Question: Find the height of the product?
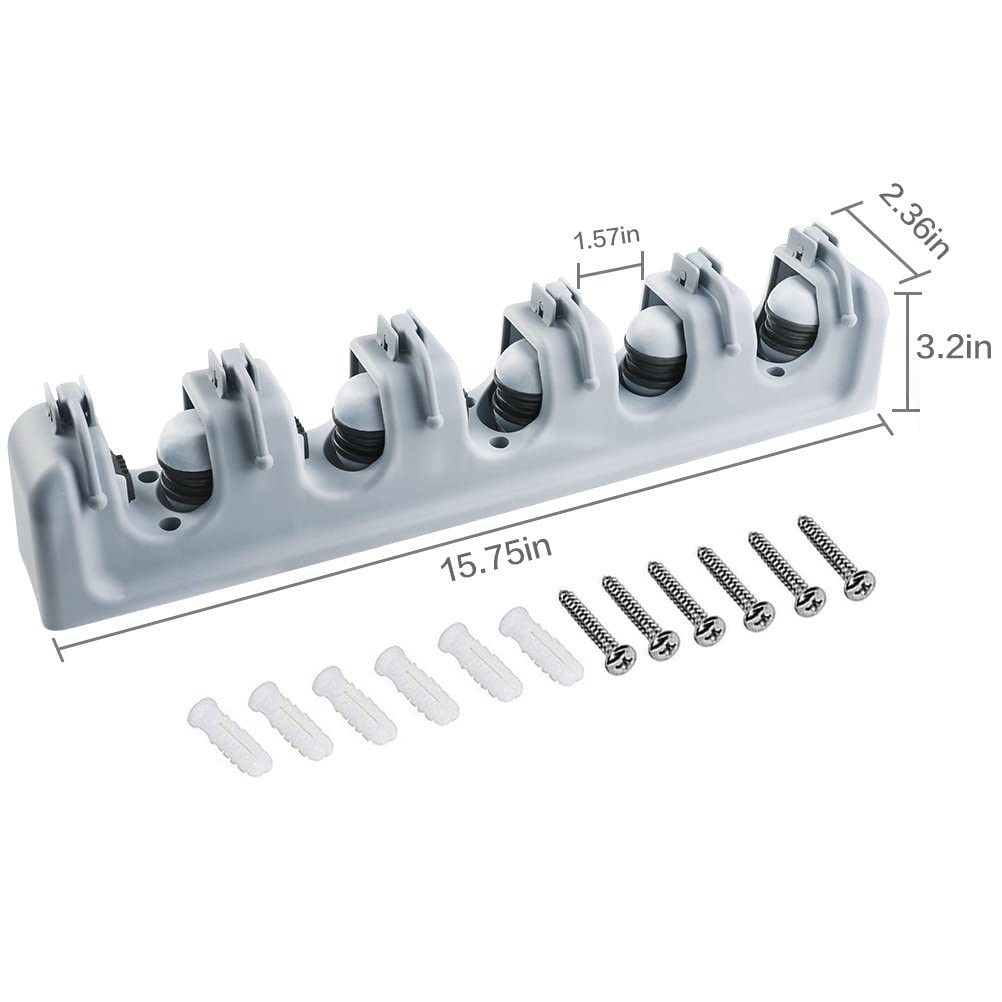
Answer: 3.2 inch